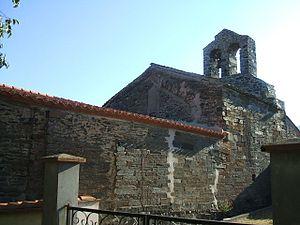
Casefabre (Pyrénées-Orientales, Languedoc-Roussillon, France)
L'église Saint-Martin est une église de styles préroman et roman située à Casefabre, dans le département français des Pyrénées-Orientales.
Cet article présente une liste des Églises préromanes des Pyrénées-Orientales.
Églises possédant un clocher-mur, ou clocher à peigne, clocher-arcade ou campenard.